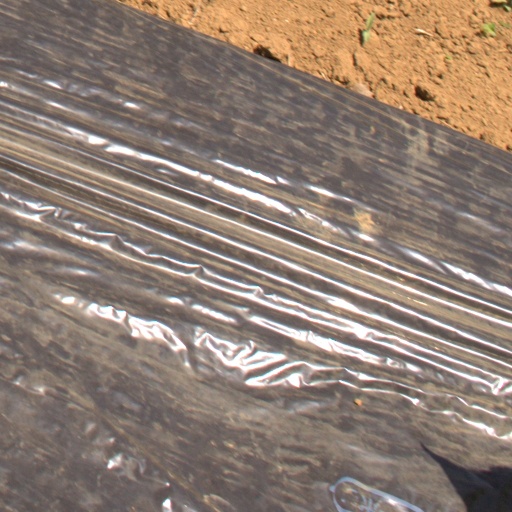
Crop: Jerusalem artichoke